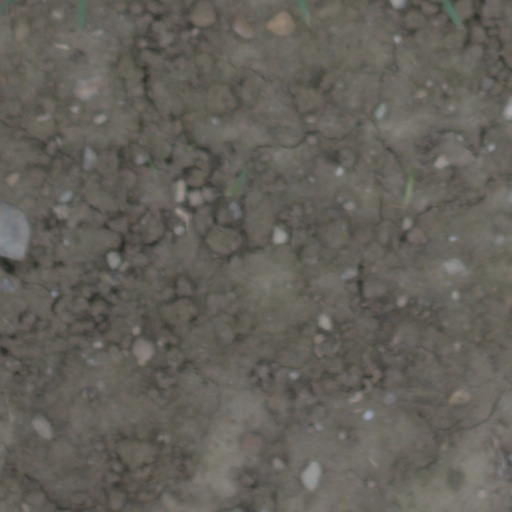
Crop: wheat